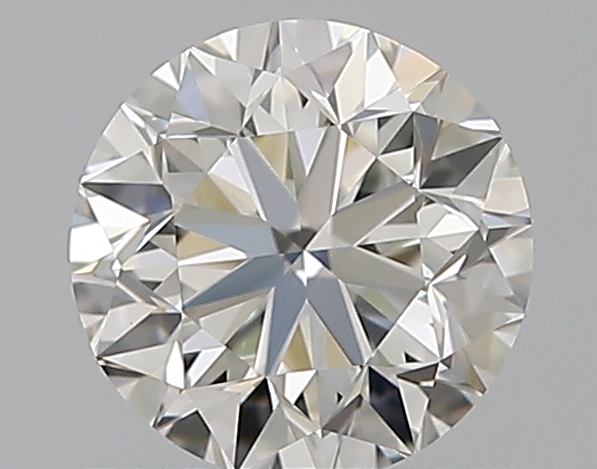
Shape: round
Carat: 0.7
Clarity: VS1
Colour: I
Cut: VG
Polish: EX
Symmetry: EX
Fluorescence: N
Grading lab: GIA
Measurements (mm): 5.52 x 5.56 x 3.57